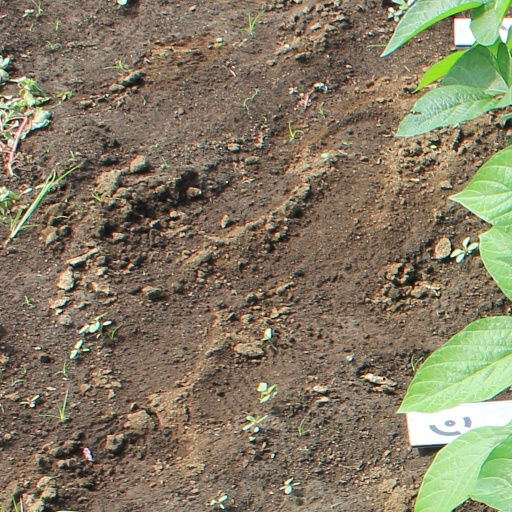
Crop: soybean